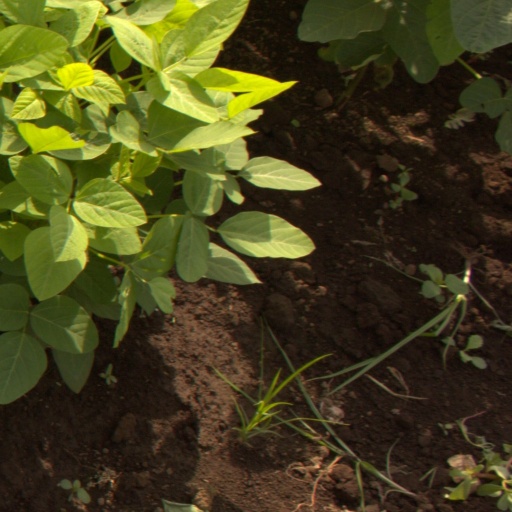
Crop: soybean